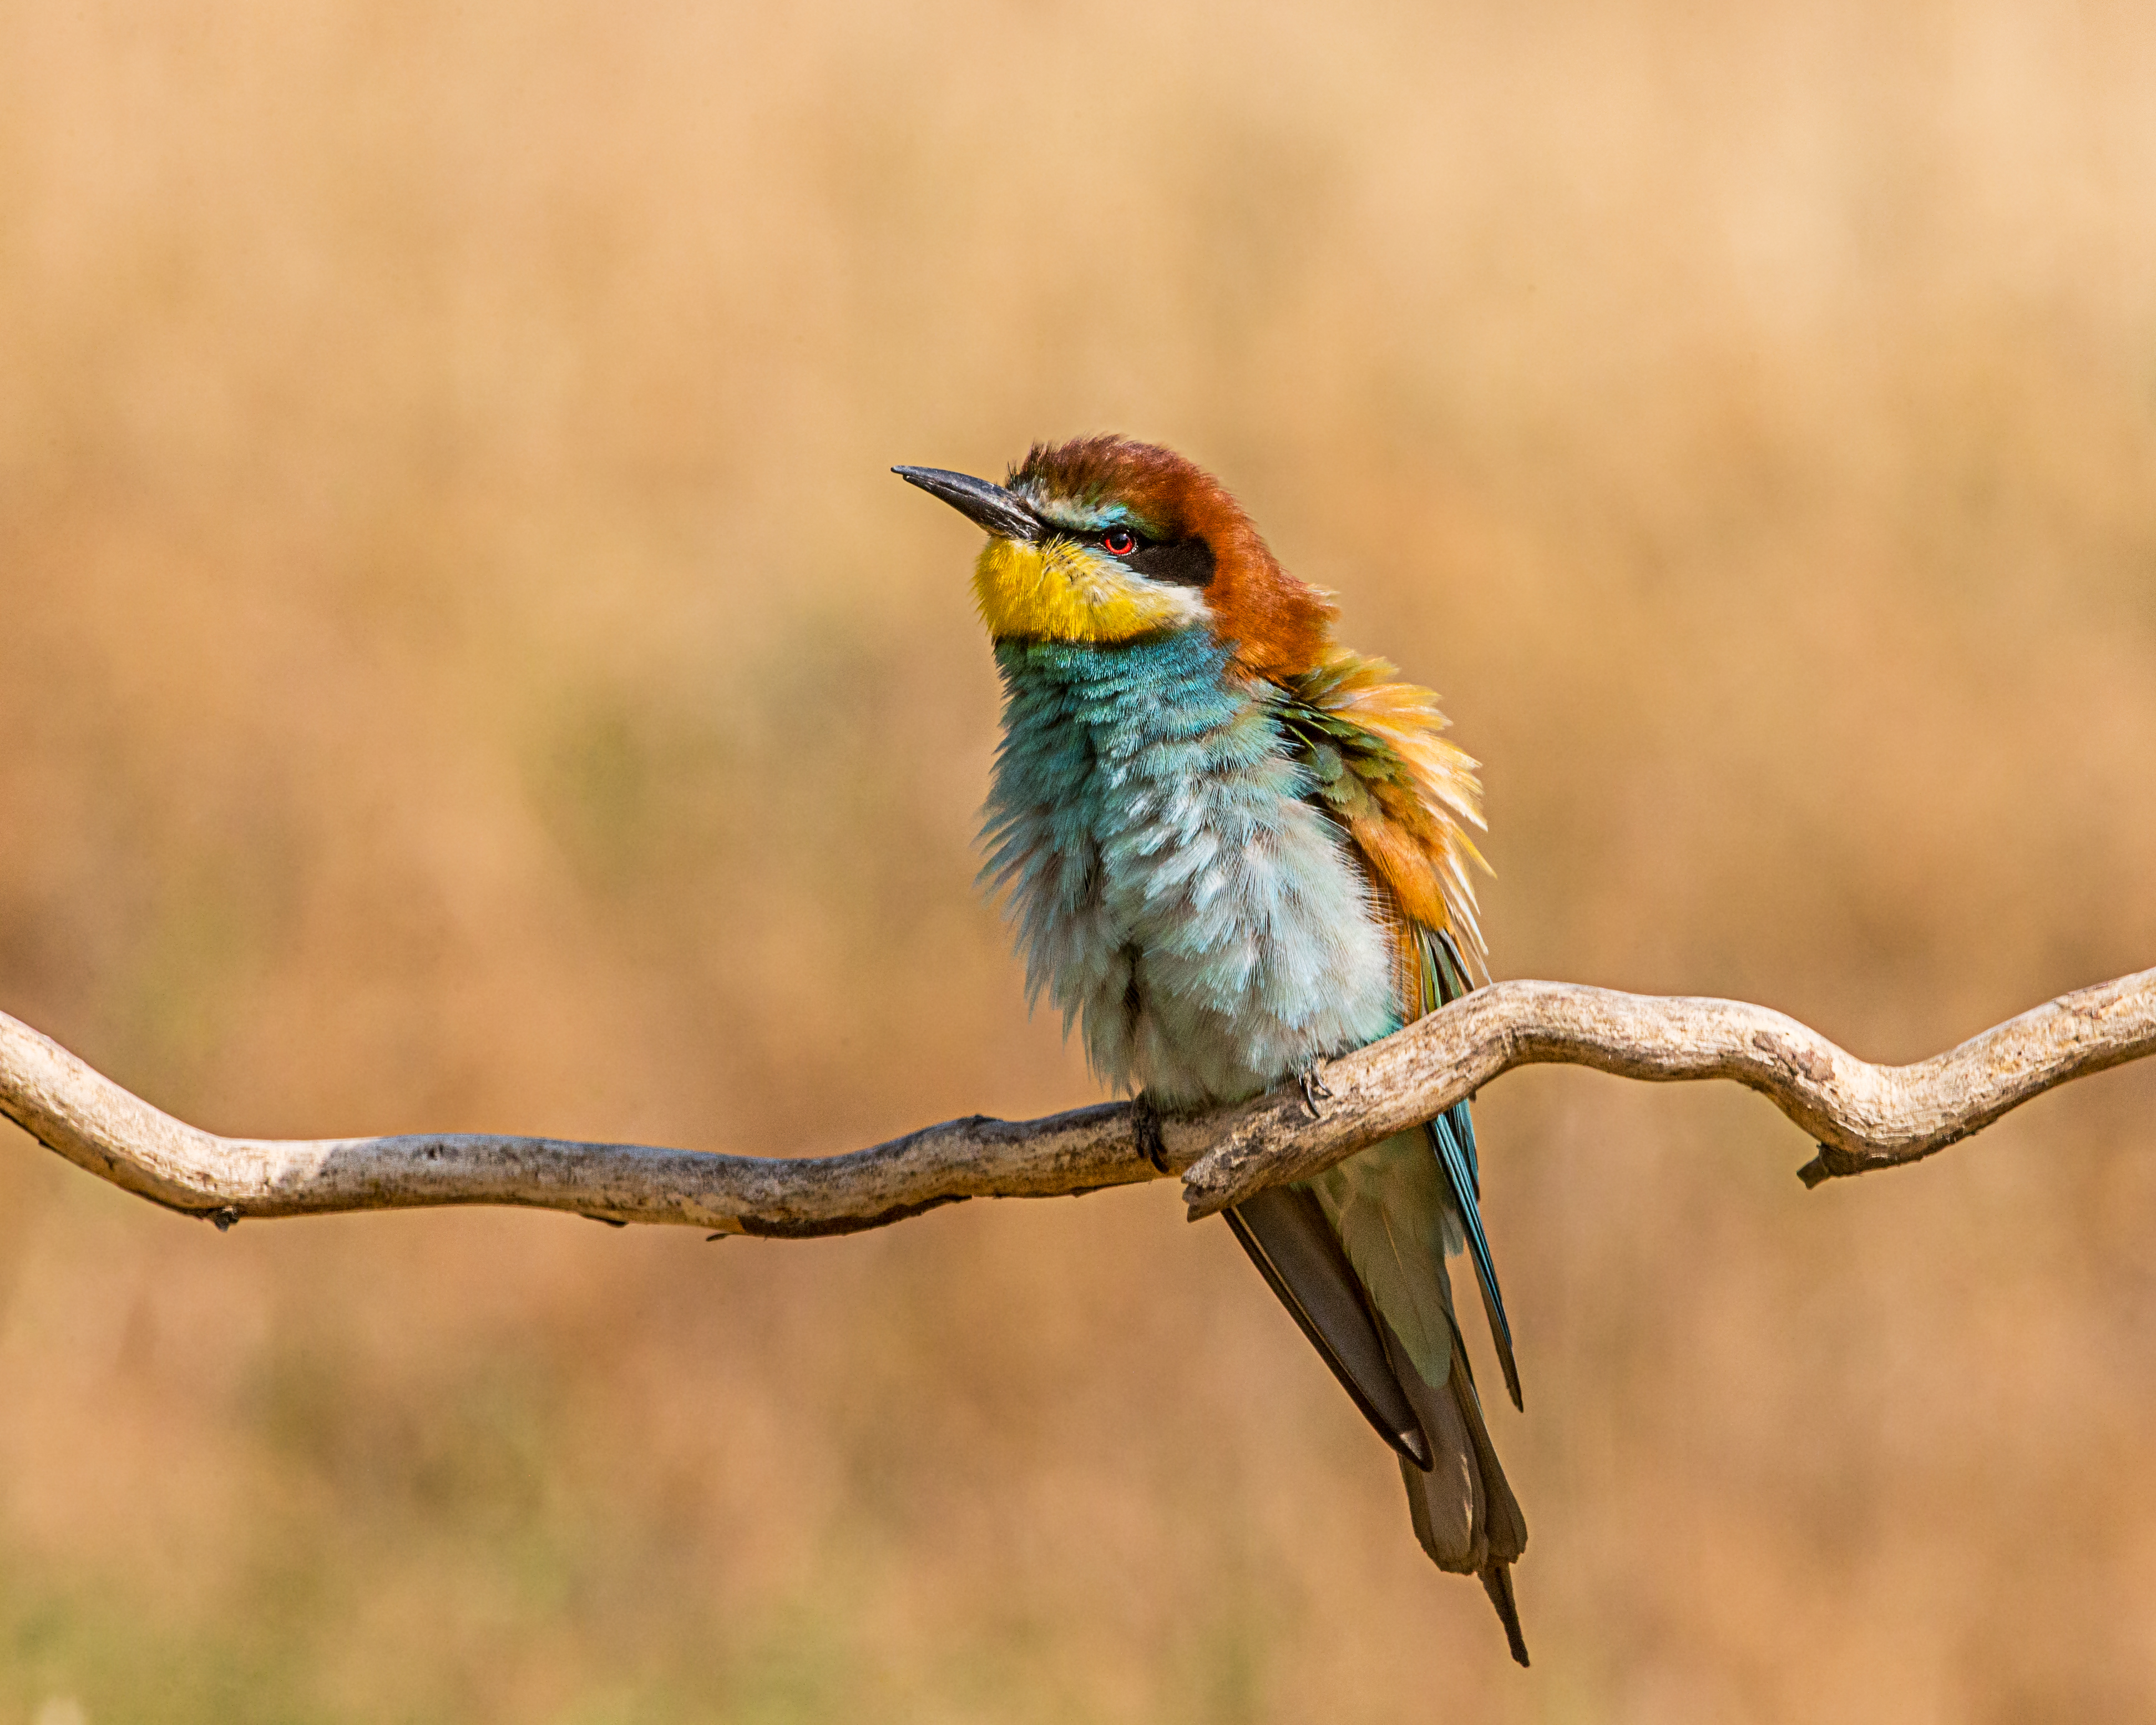
nature, branch, bird, wildlife, beak, fauna, feathers, vertebrate, hungary, roller, perched, andymorffew, morffew, naturethroughthelens, shake, beeeater, coraciiformes, old world flycatcher, bee eater, perching bird